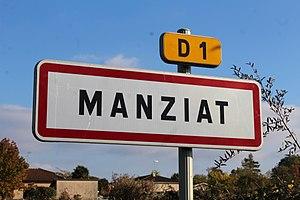
Panneau d'entrée de Manziat.
Manziat est une commune française, située dans le département de l'Ain en région Auvergne-Rhône-Alpes.